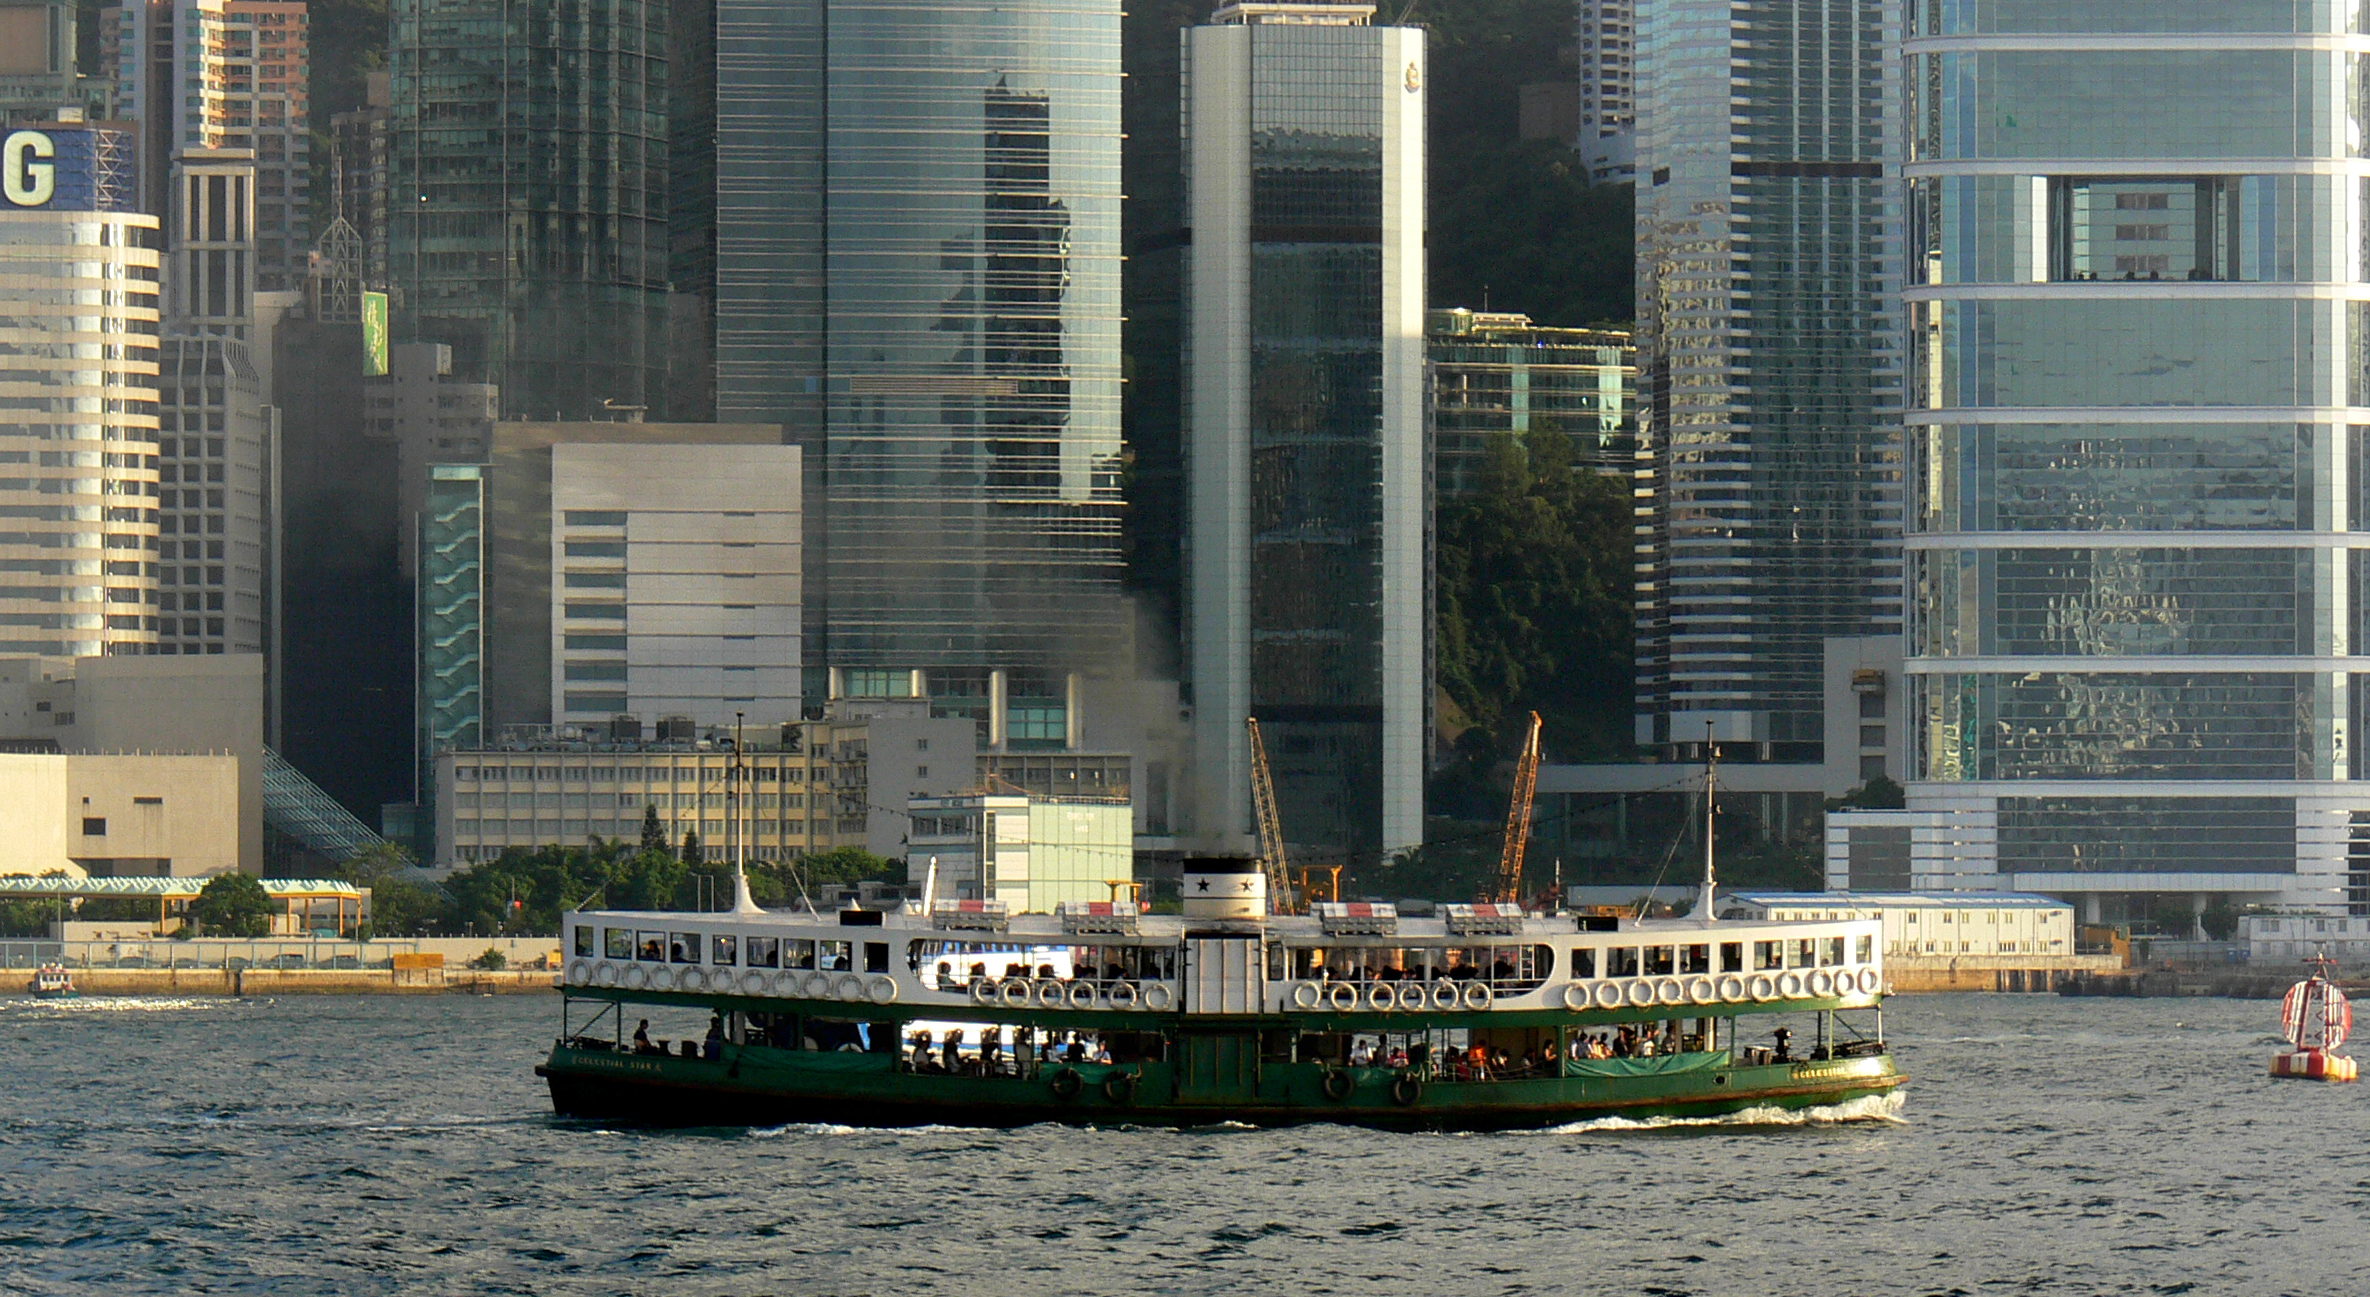
boat, skyline, city, skyscraper, ship, cityscape, downtown, vehicle, waterway, tower block, ferry, china, victoriaharbour, panasonicdmcfz30, watercraft, starferry, hongkongferry, passenger ship